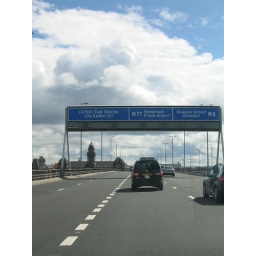
The busiest road bridge in Europe: The Kingston Bridge...er...